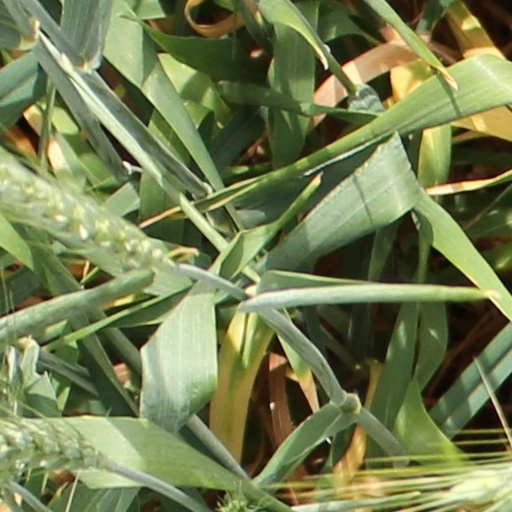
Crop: wheat